Mission: Impossible (film)

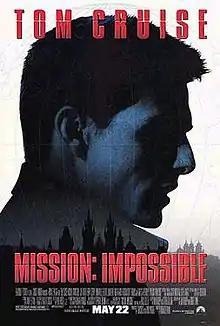
Theatrical release poster

Mission: Impossible is a 1996 American action spy film directed by Brian De Palma, and produced by and starring Tom Cruise from a screenplay by David Koepp and Robert Towne and story by Koepp and Steven Zaillian. A reboot of and its , it is the first installment in the . It also stars Jon Voight, Henry Czerny, Emmanuelle Béart, Jean Reno, Ving Rhames, Kristin Scott Thomas, and Vanessa Redgrave. In the film, Ethan Hunt (Cruise) seeks to uncover who framed him for the murders of most of his Impossible Missions Force (IMF) team.